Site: brandenburg
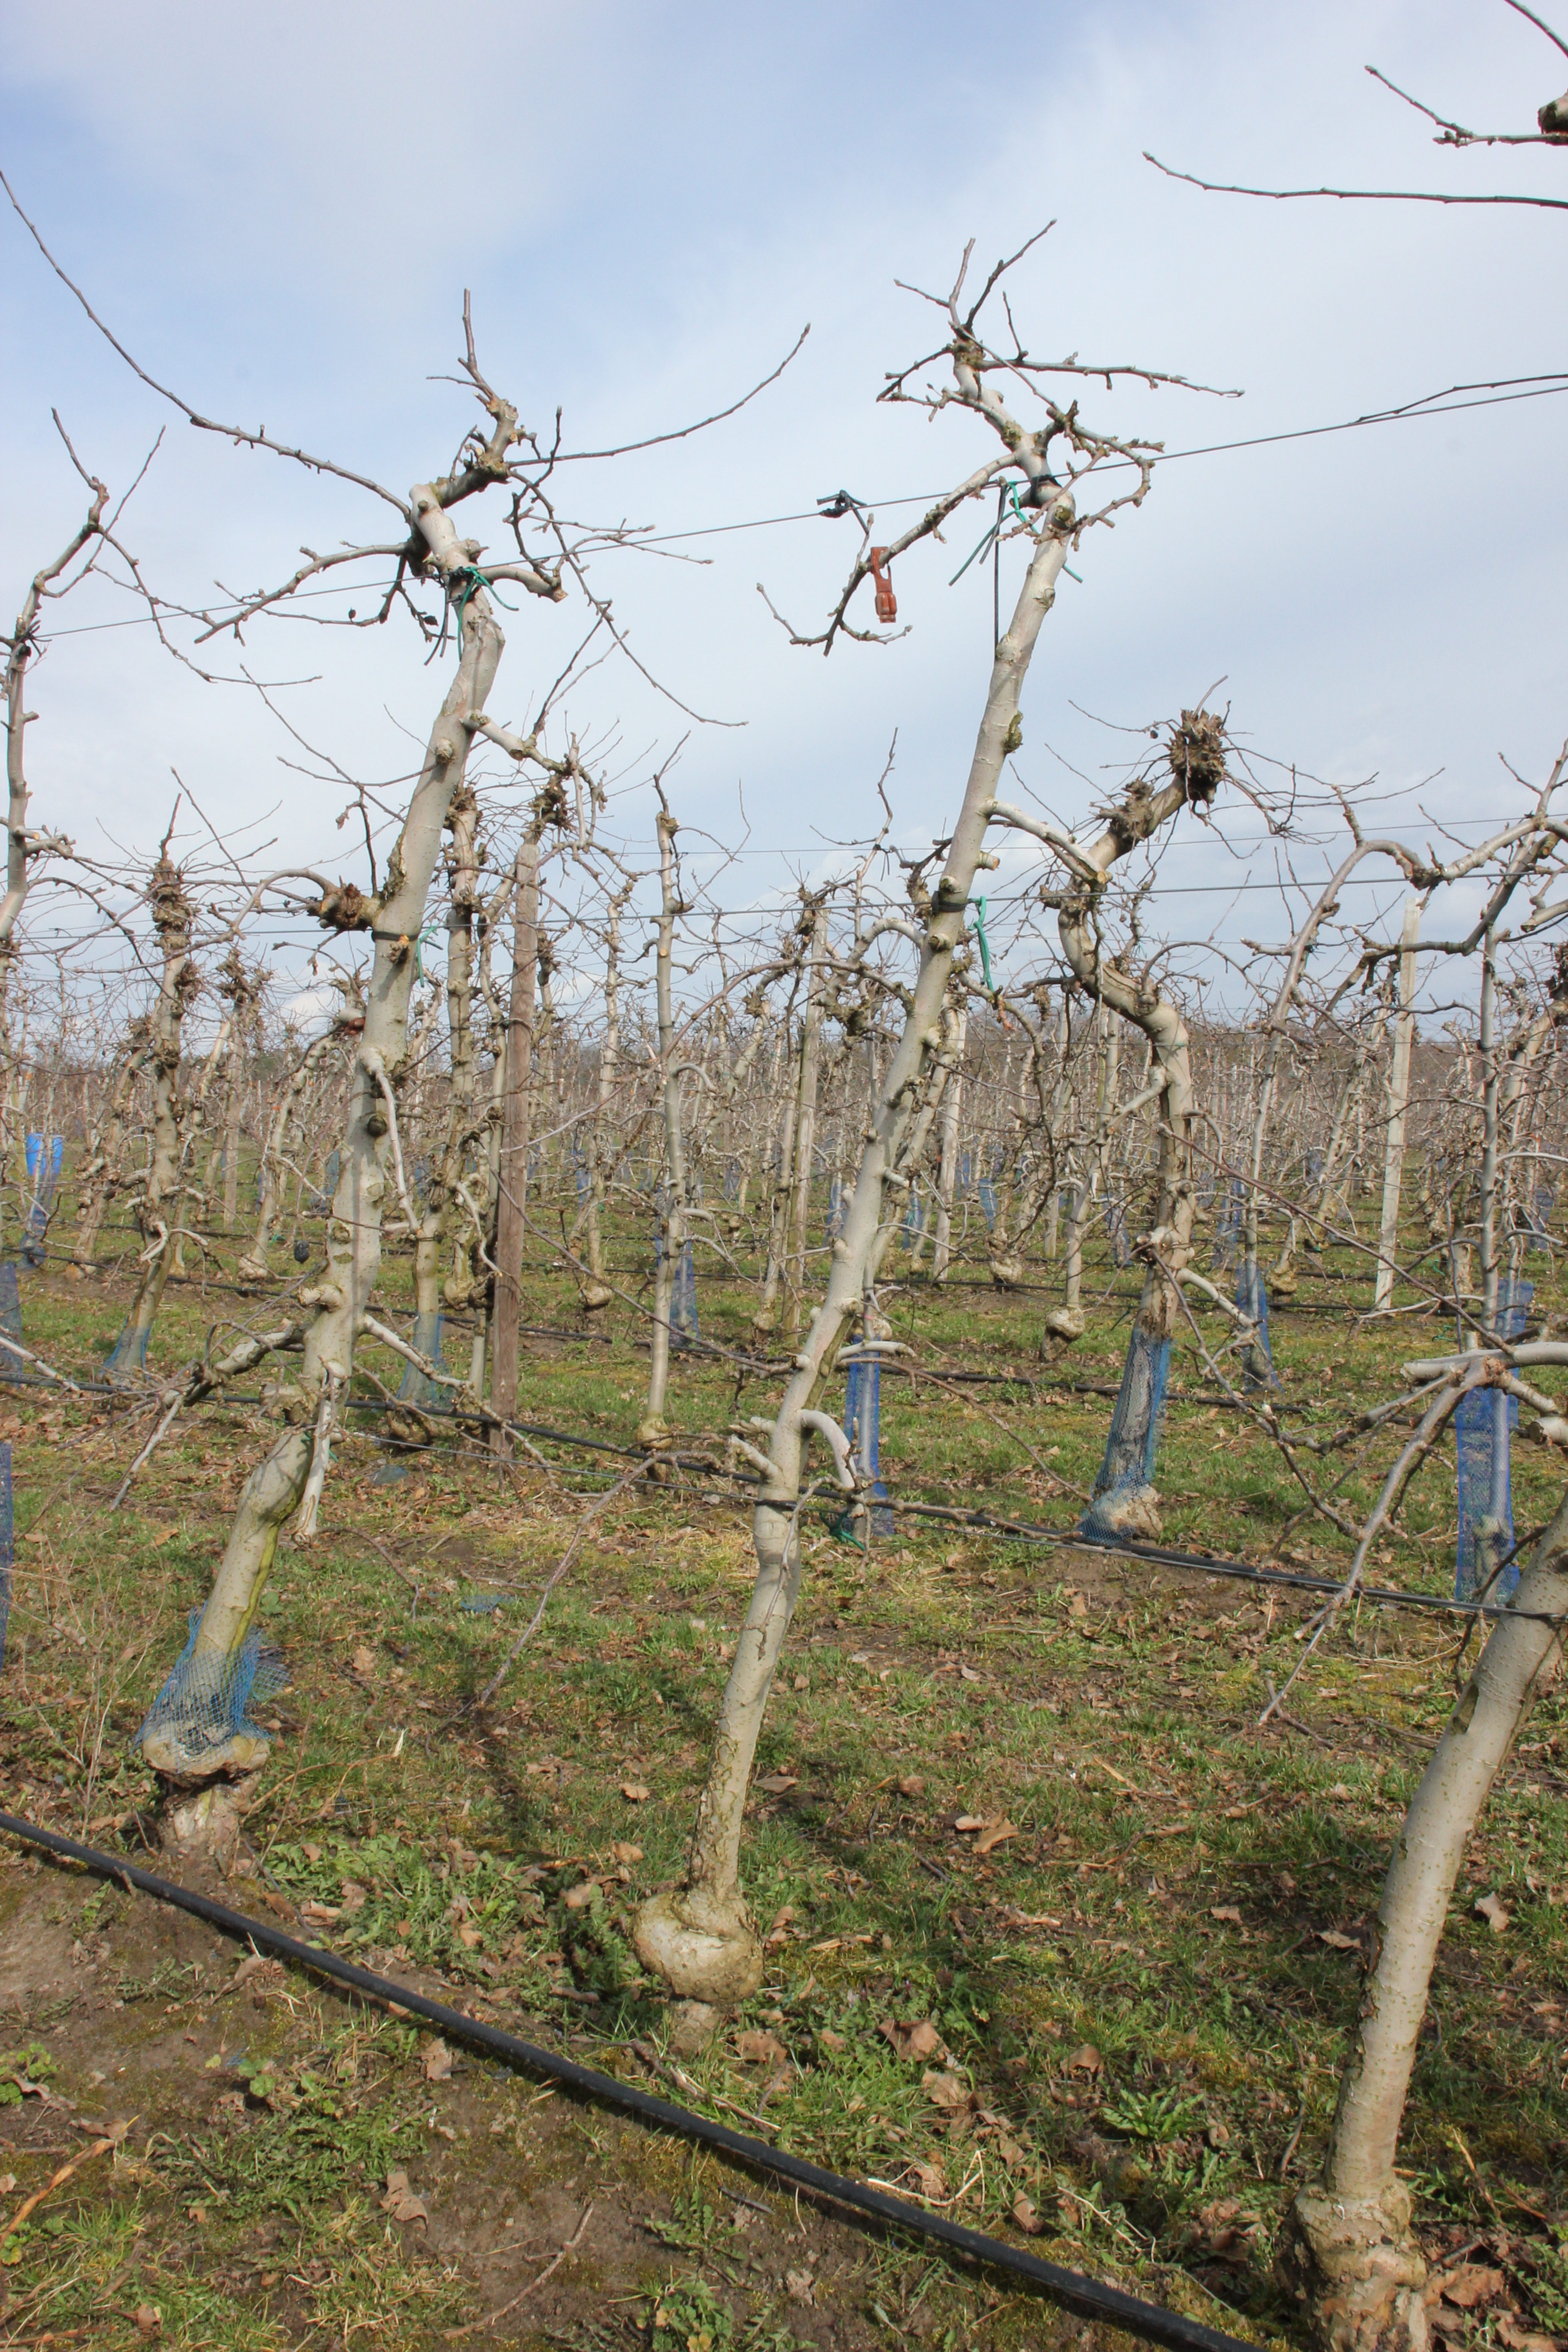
Growth stage (BBCH 01): Bud development